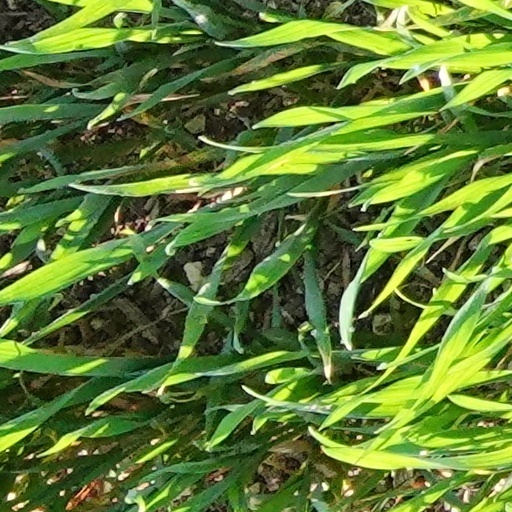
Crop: wheat